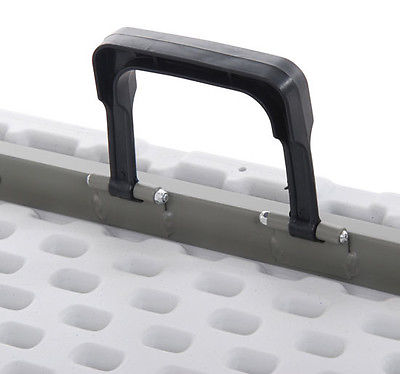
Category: table